Sassafras, Tasmania

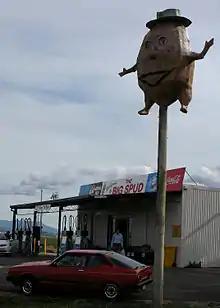
The Big Spud

Four shielded minor roads terminate at the Bass Highway in Sassafras. The C153 route (Native Plains Road) runs south from the north-western end to . The C704 route (Oppenheims Road) runs north and east from the northern extremity to , and from there provides access to many localities, including . The C706 route (East Sassafras Road) runs east within Sassafras and then north to Harford, while the C713 route (Chapel Road) runs north from the centre to Harford.